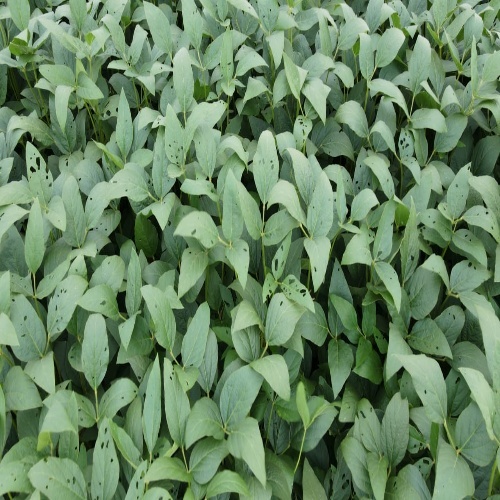
Label: Diabrotica_speciosa